County of Anjou

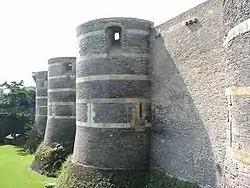
Château d'Angers

At length on the death of King Stephen, Henry was recognised as King of England (19 December 1154), as agreed in the Treaty of Wallingford. But then his brother Geoffrey, Count of Nantes, who had received as appanage the three fortresses of Chinon, Loudun and Mirebeau, tried to seize upon Anjou, on the pretext that, by the will of their father, Geoffrey the Handsome, all the paternal inheritance ought to descend to him, if Henry succeeded in obtaining possession of the maternal inheritance. On hearing of this, Henry, although he had sworn to observe this will, had himself released from his oath by the pope, and hurriedly marched against his brother, from whom in the beginning of 1156 he succeeded in taking Chinon and Mirebeau; and in July he forced Geoffrey to give up even his three fortresses in return for an annual pension. Henceforward Henry succeeded in keeping the countship of Anjou all his life; for though he granted it in 1168 to his son Henry the Young King when the latter became old enough to govern it, he absolutely refused to allow him to enjoy his power. After Henry II's death in 1189 the countship, together with the rest of his dominions, passed to his son Richard I of England, but on the death of the latter in 1199, Arthur of Brittany (born in 1187) laid claim to the inheritance, which ought, according to him, to have fallen to his father Geoffrey, fourth son of Henry II, in accordance with the custom by which "the son of the eldest brother should succeed to his father's patrimony." He therefore set himself up in rivalry with John Lackland, youngest son of Henry II, and supported by Philip Augustus of France, and aided by William des Roches, seneschal of Anjou, he managed to enter Angers (18 April 1199) and there have himself recognized as count of the three countships of Anjou, Maine and Touraine, for which he did homage to the King of France. King John soon regained the upper hand, for Philip Augustus, had deserted Arthur by the Treaty of Le Goulet (22 May 1200), and John made his way into Anjou; and on 18 June 1200 was recognized as count at Angers. In 1202 he refused to do homage to Philip Augustus, who, in consequence, confiscated all his continental possessions, including Anjou, which was allotted by the king of France to Arthur. The defeat of the latter, who was taken prisoner at Mirebeau on 1 August 1202, seemed to ensure John's success, but he was abandoned by William des Roches, who in 1203 assisted Philip Augustus in subduing the whole of Anjou. A last effort on the part of John to possess it himself in 1214, led to the taking of Angers (17 June), but broke down lamentably at the Battle of La Roche-aux-Moines (2 July), and the countship was attached to the crown of France.